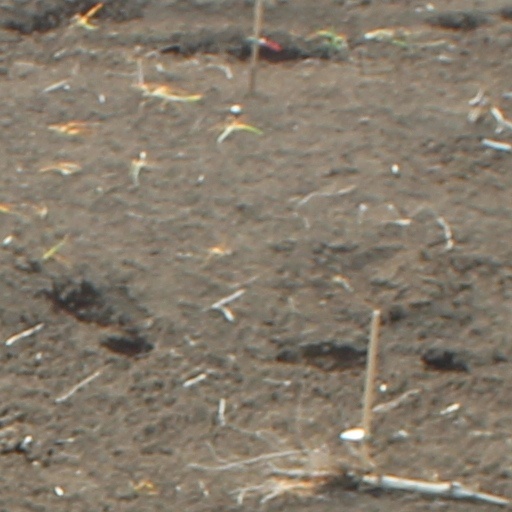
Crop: wheat